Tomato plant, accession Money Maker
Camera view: vertical (180 deg); turntable rotation: 120 degrees
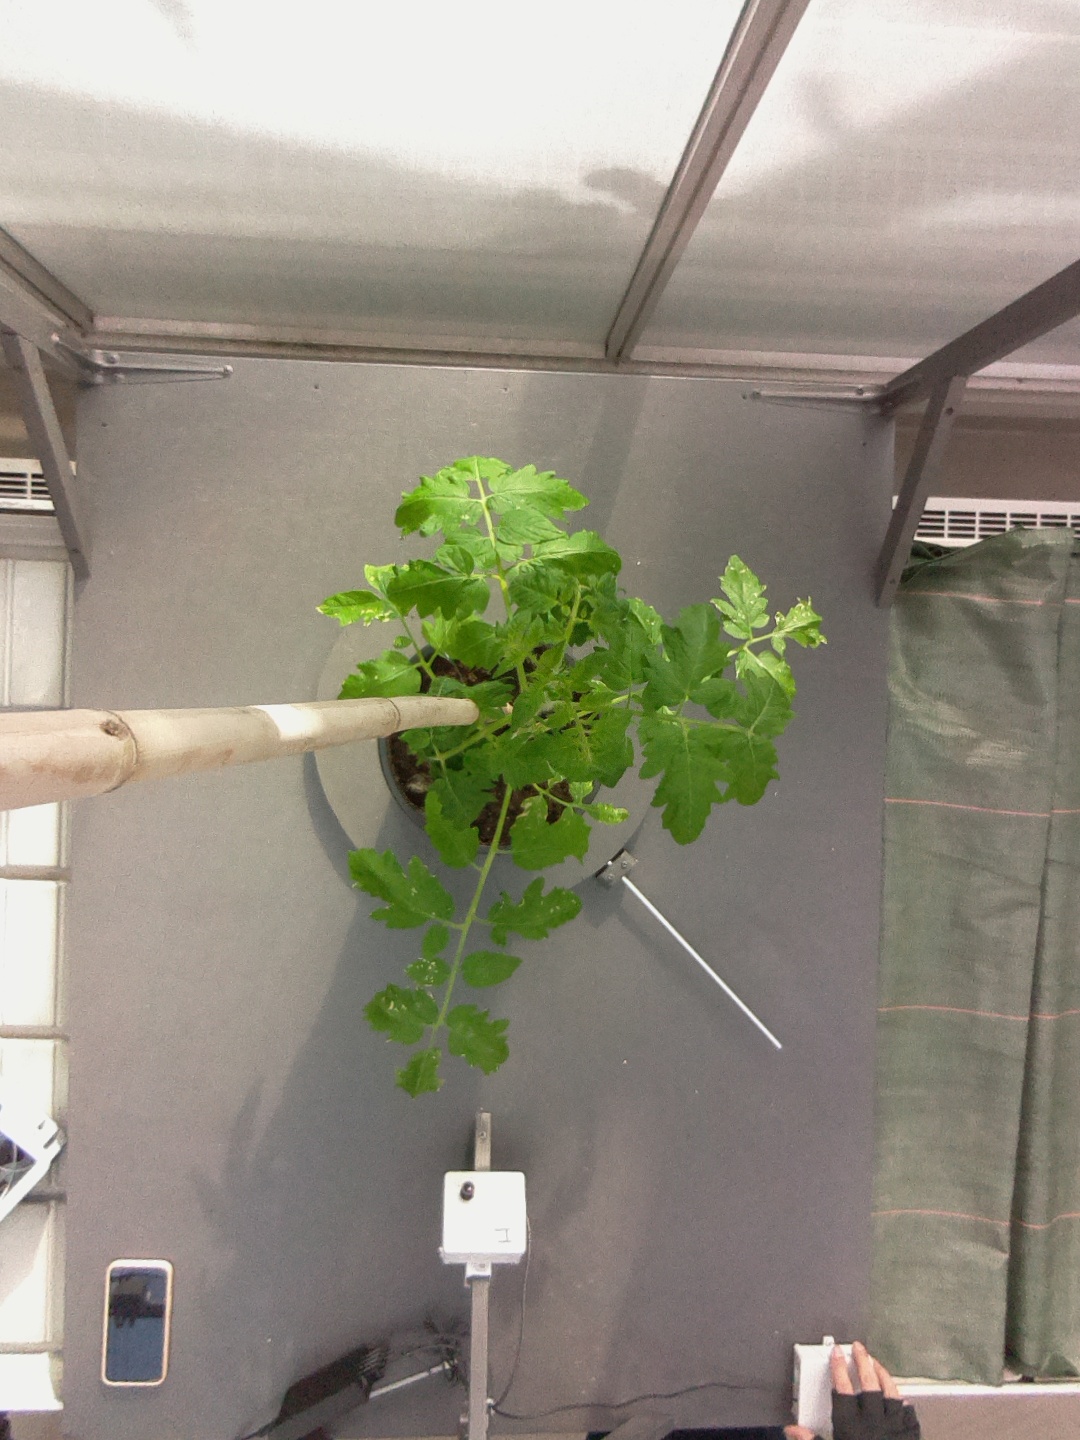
BBCH growth stage 14: 8 of true leaves visible